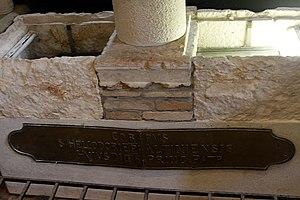
Héliodore d'Altino ou Héliodore d'Altinum est un saint chrétien fêté le 3 juillet par les églises catholique et orthodoxe.